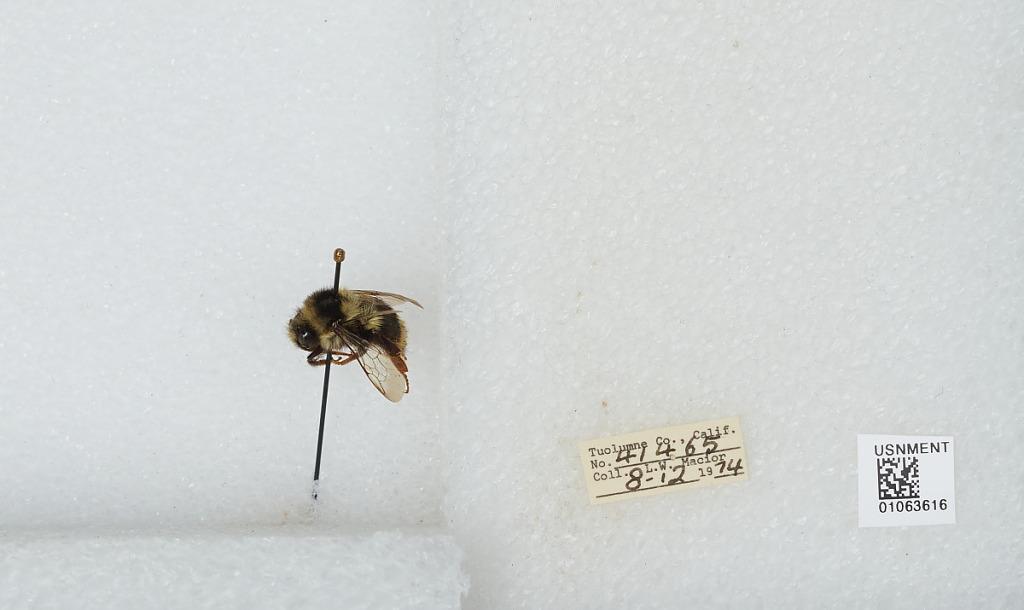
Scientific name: Bombus bifarius nearcticus
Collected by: L. Macior
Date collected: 1974-8-12
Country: United States
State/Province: California
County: Tuolumne
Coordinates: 38.02, -119.93